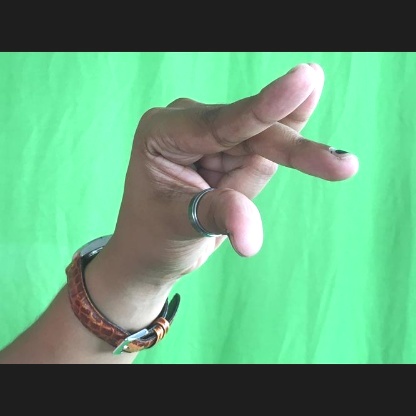
Mudra: Kangulam